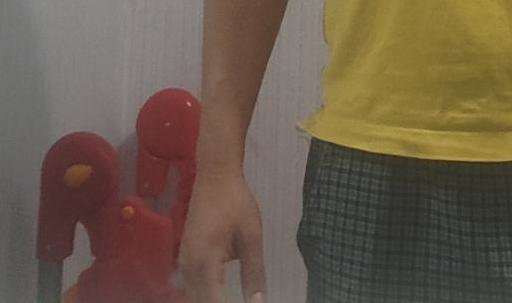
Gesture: no_gesture